Márk Petneházi

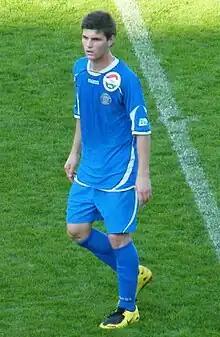
Petneházi in 2008

Márk Petneházi (born 4 October 1988 in Hódmezővásárhely) is a Hungarian football player who currently plays for Budaörsi SC.